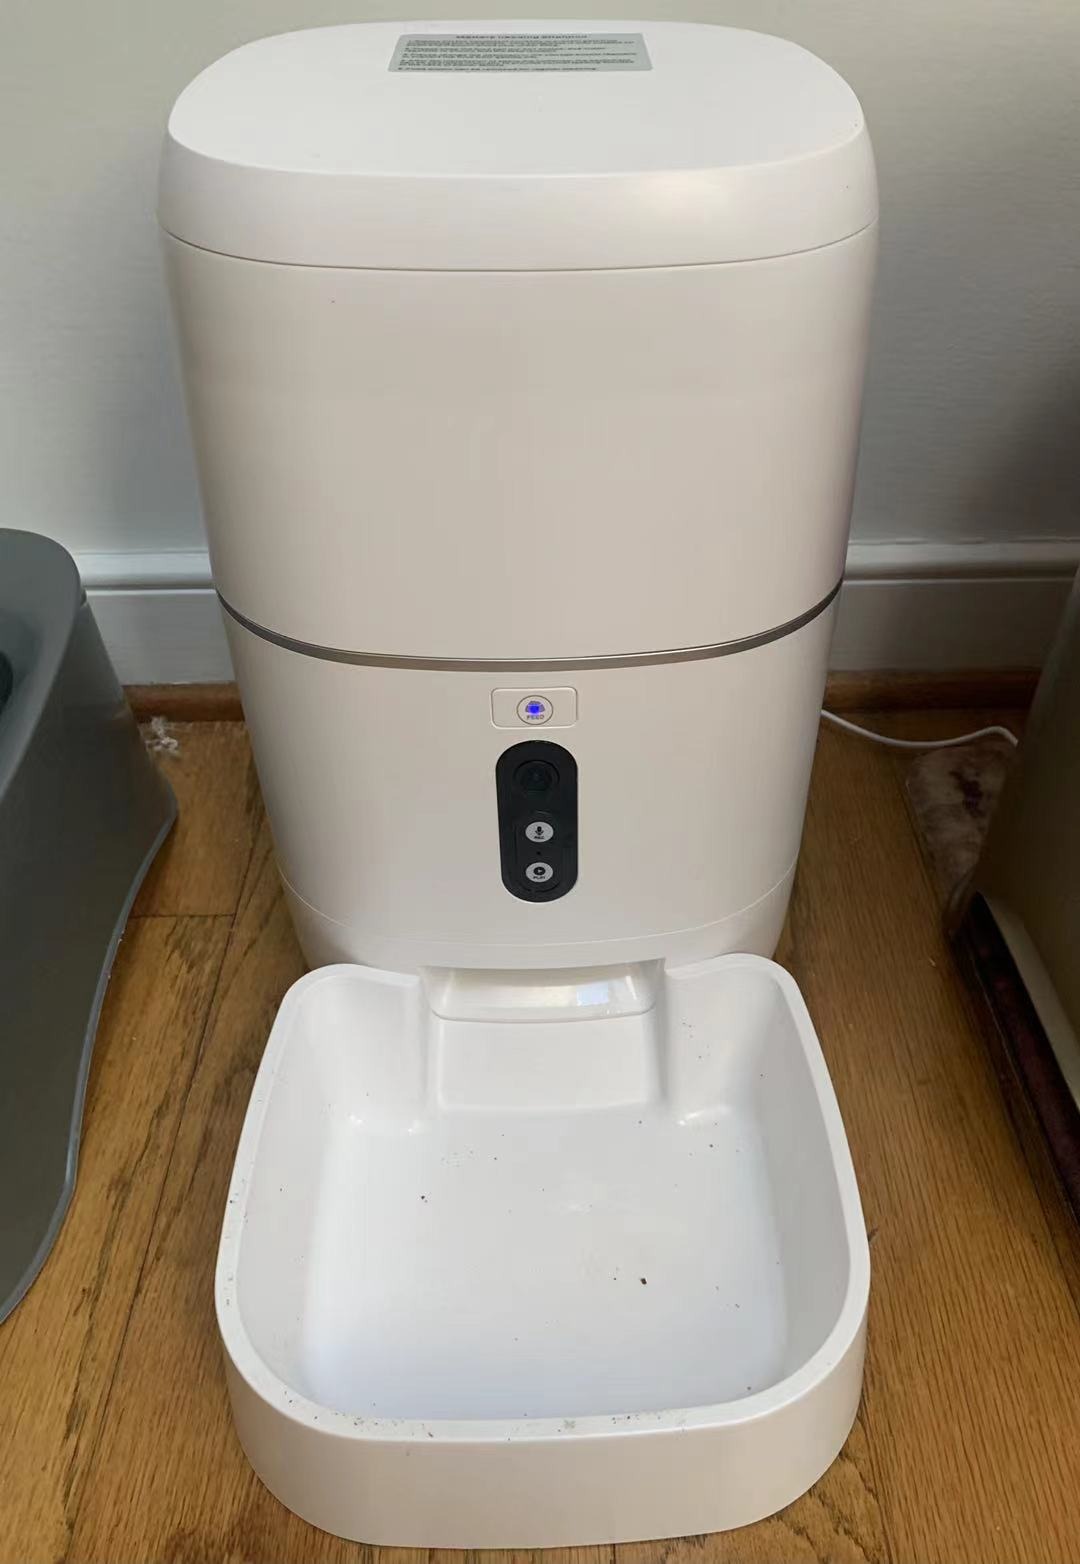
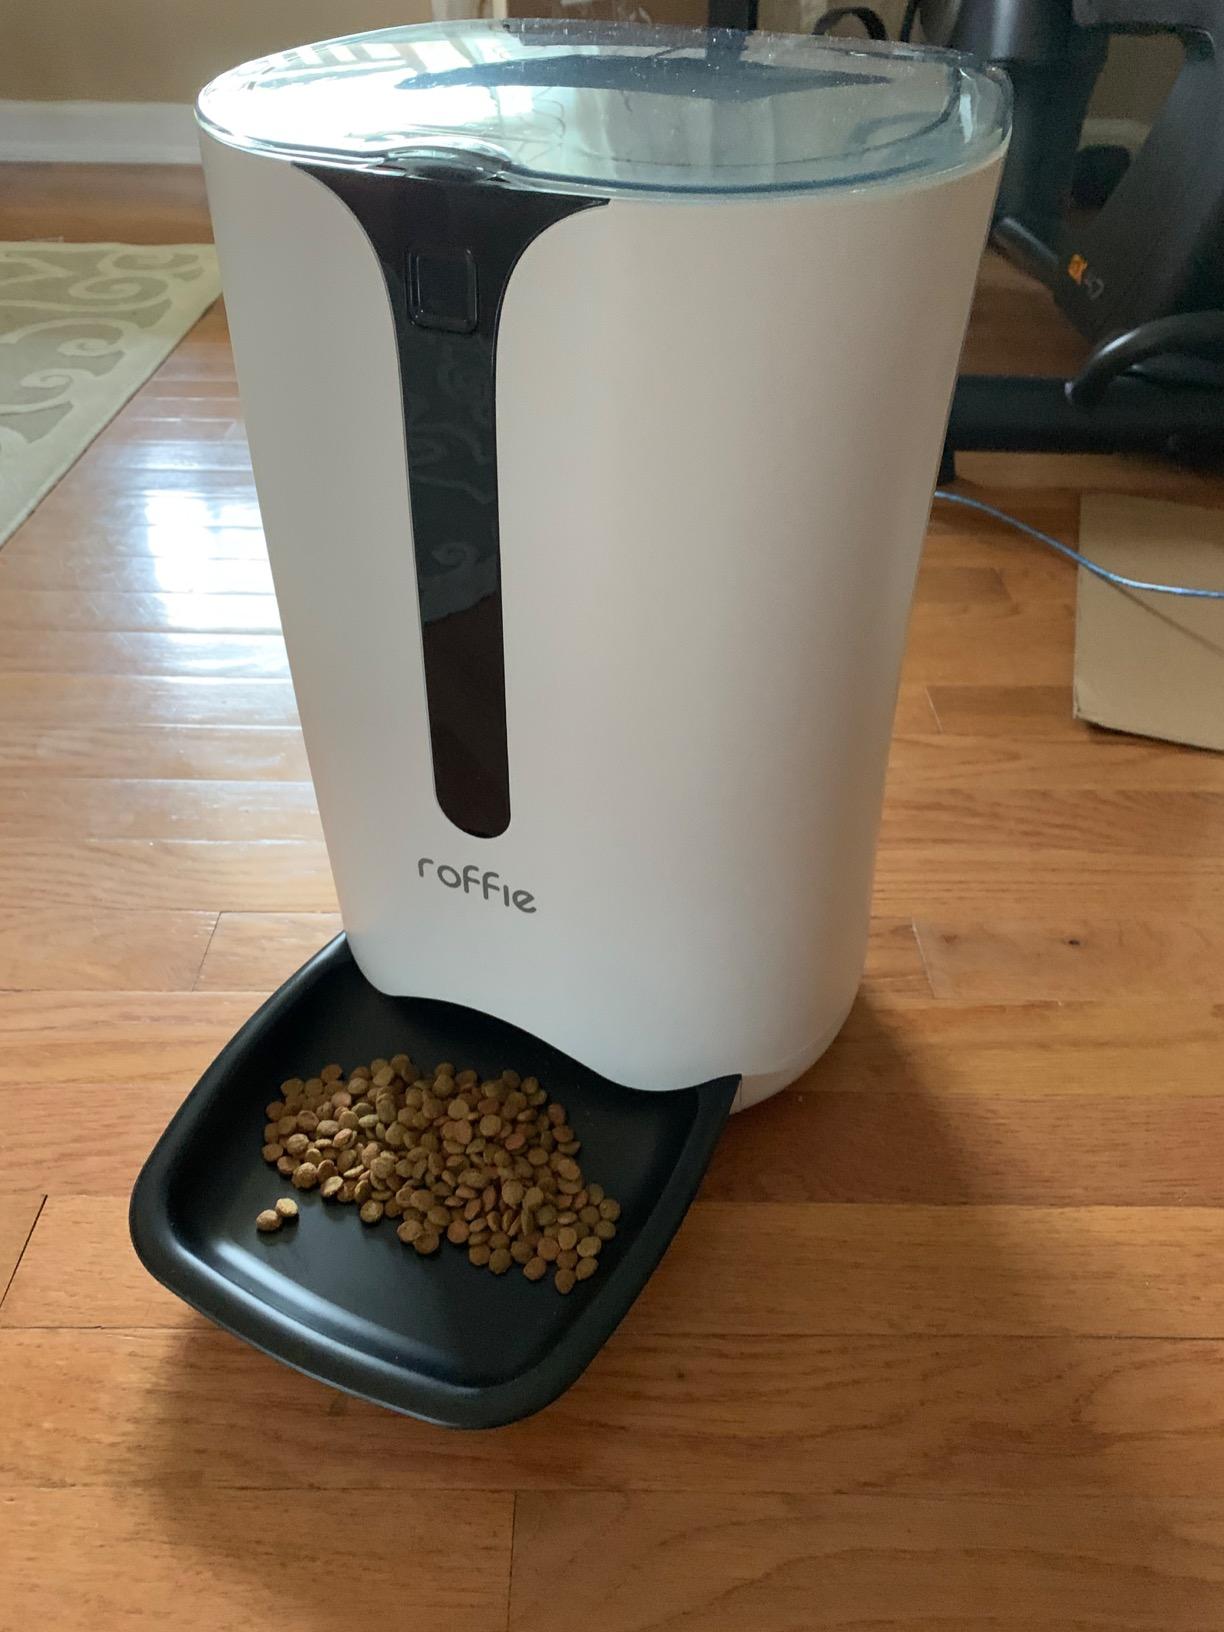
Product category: items_feeder
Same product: no